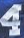
Number: 4